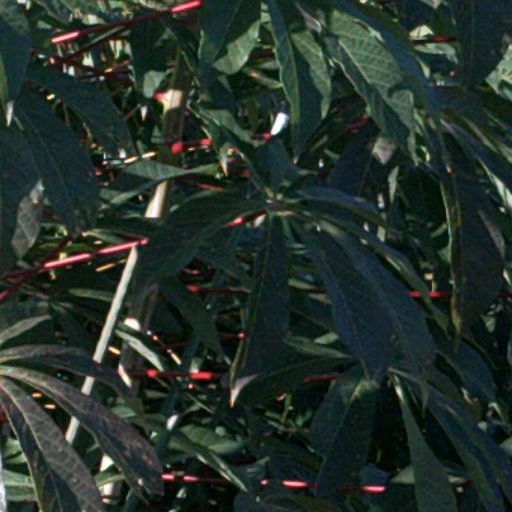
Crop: cassava